Royal D. Suttkus

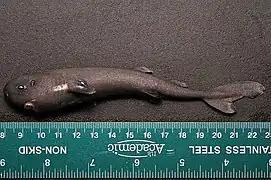
Pocket shark, specimen at the Royal D. Suttkus Fish Collection, one of two specimens of this species in the world

Tulane University had a natural history collection dating back to the 1880s, early in the history of the university. The collection existed as a museum, numbering approximately 170,000 specimens at its peak in the early 20th century. Following the end of the tenure of zoologist George Eugene Beyer as curator of the museum's collection, the collection fell into a period of neglect, eventually being disbanded in 1955.